Edward Lewis (producer)

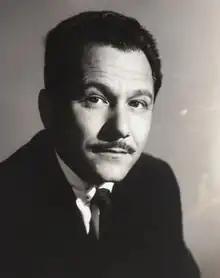
Edward Lewis

Edward Lewis (December 16, 1919 – July 27, 2019) was an American film producer and writer. As producer, he worked on nine films in partnership with actor Kirk Douglas; from 1958 to 1966, Lewis was Vice-President of Kirk Douglas film production company, Bryna Productions, as well as its subsidiaries, Brynaprod, Joel Productions and Douglas and Lewis Productions. He also produced nine films directed by John Frankenheimer. Lewis also wrote several books.